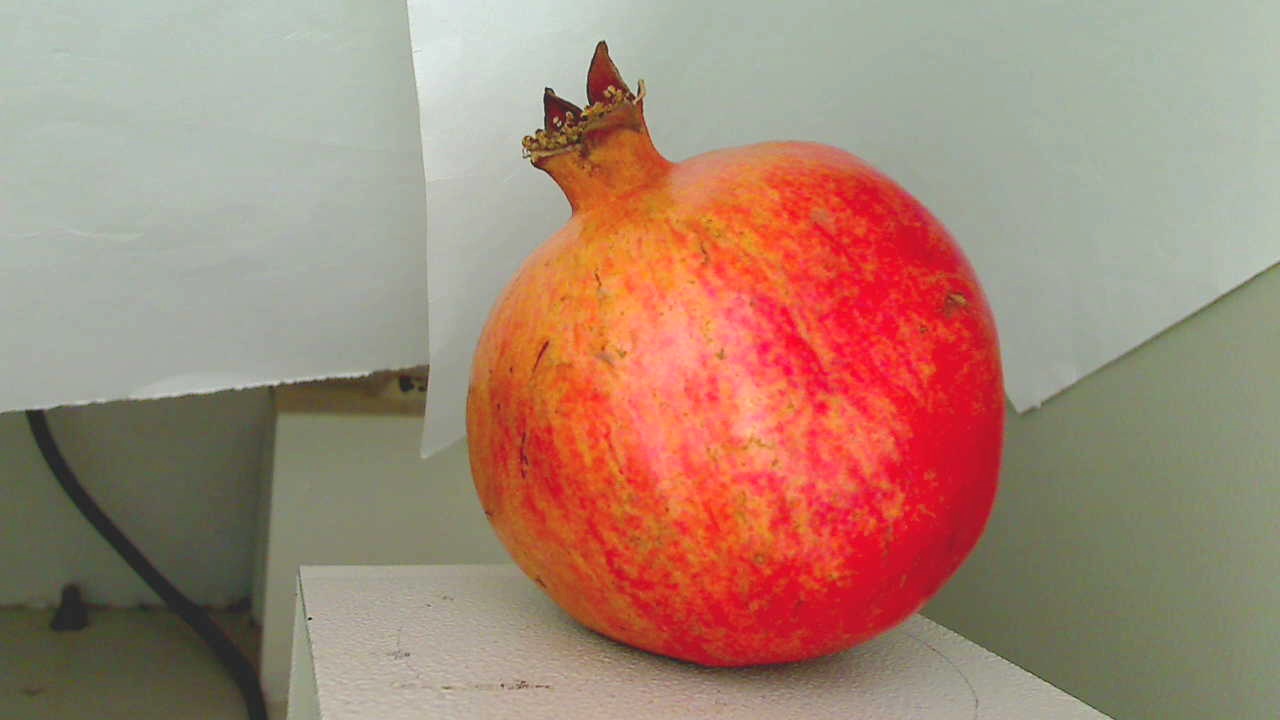
Grade: grade-2
Quality: quality-4